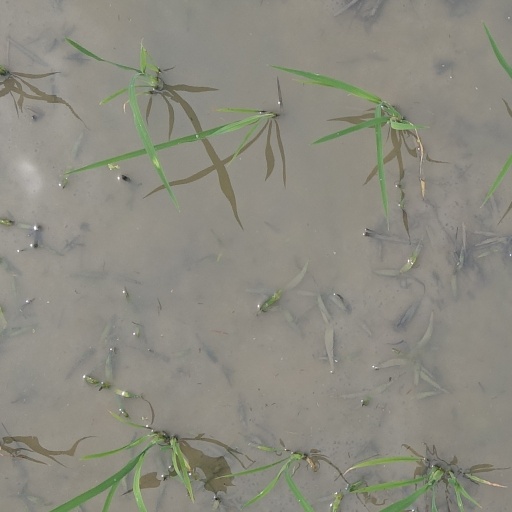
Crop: rice